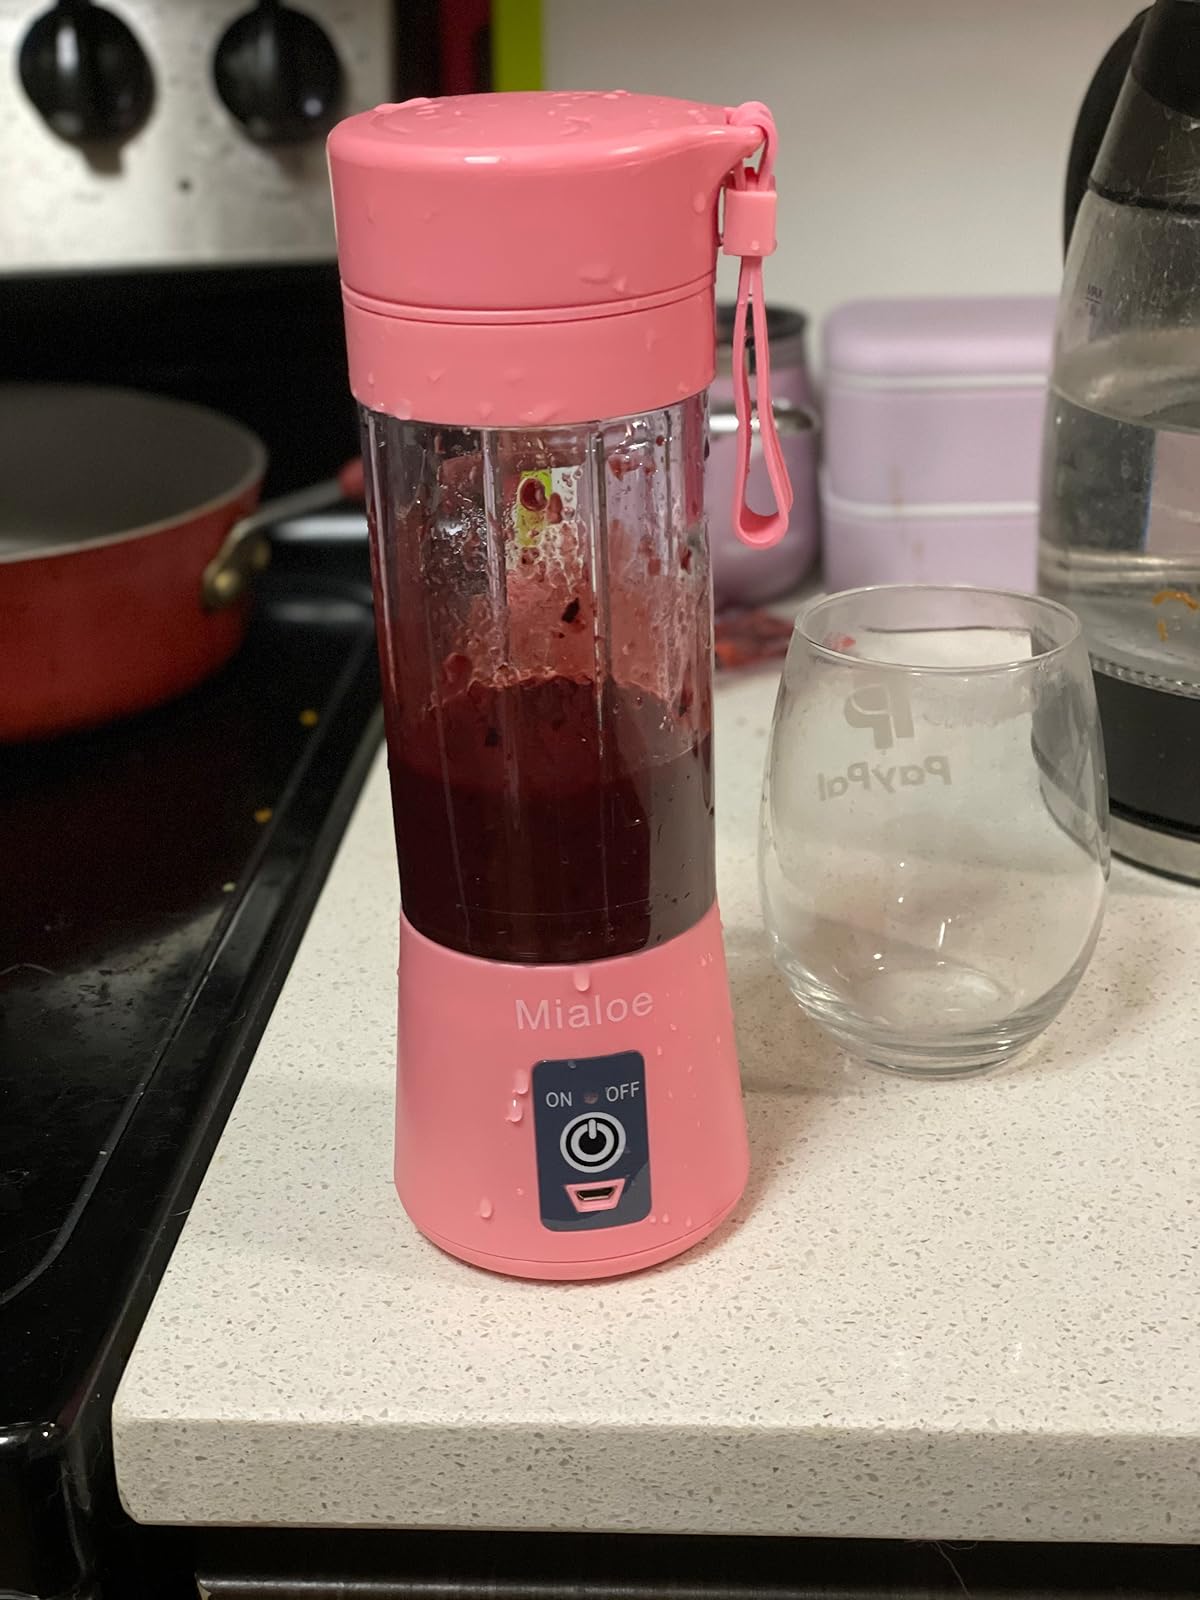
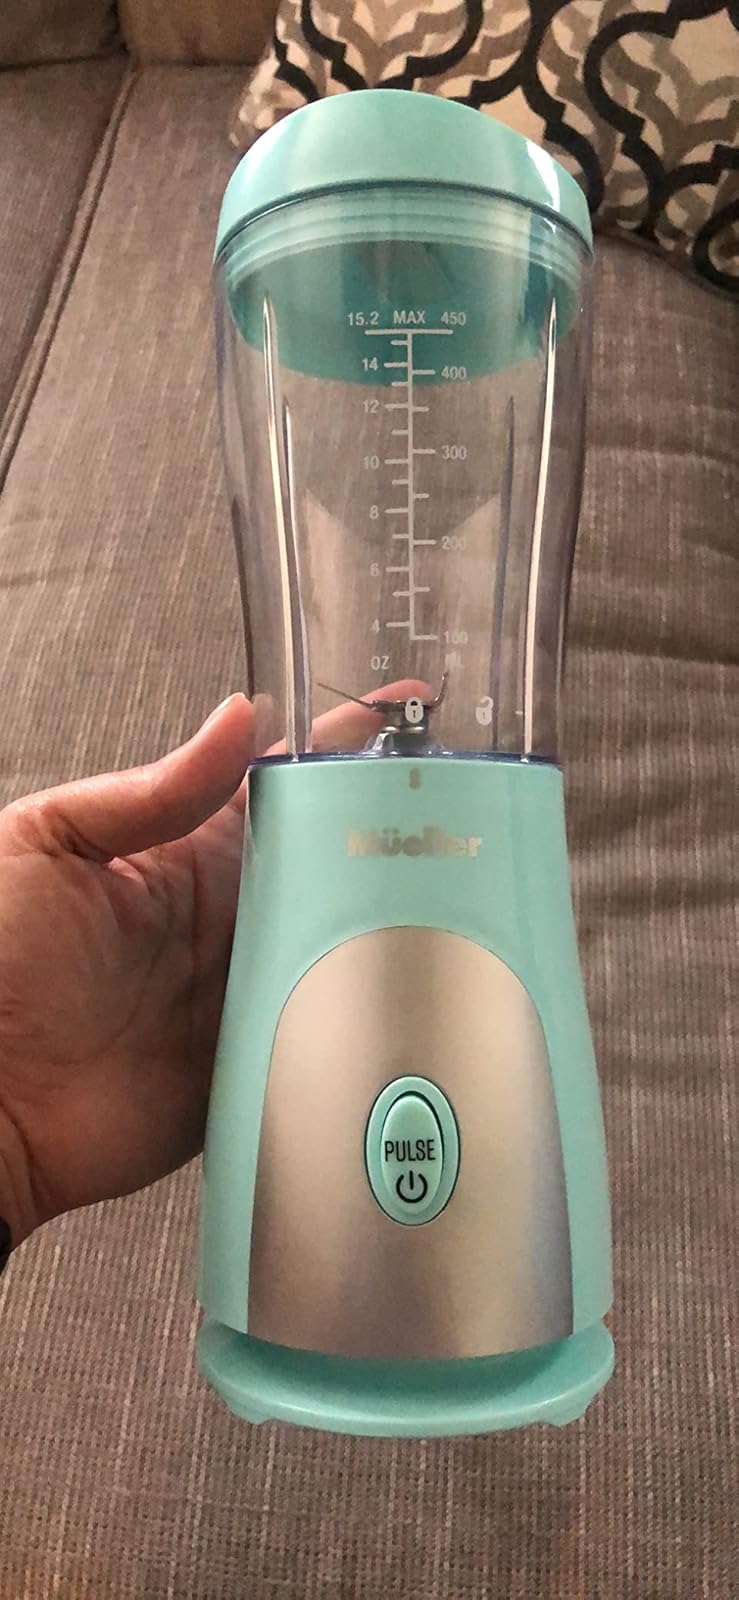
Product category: items_blender
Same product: no